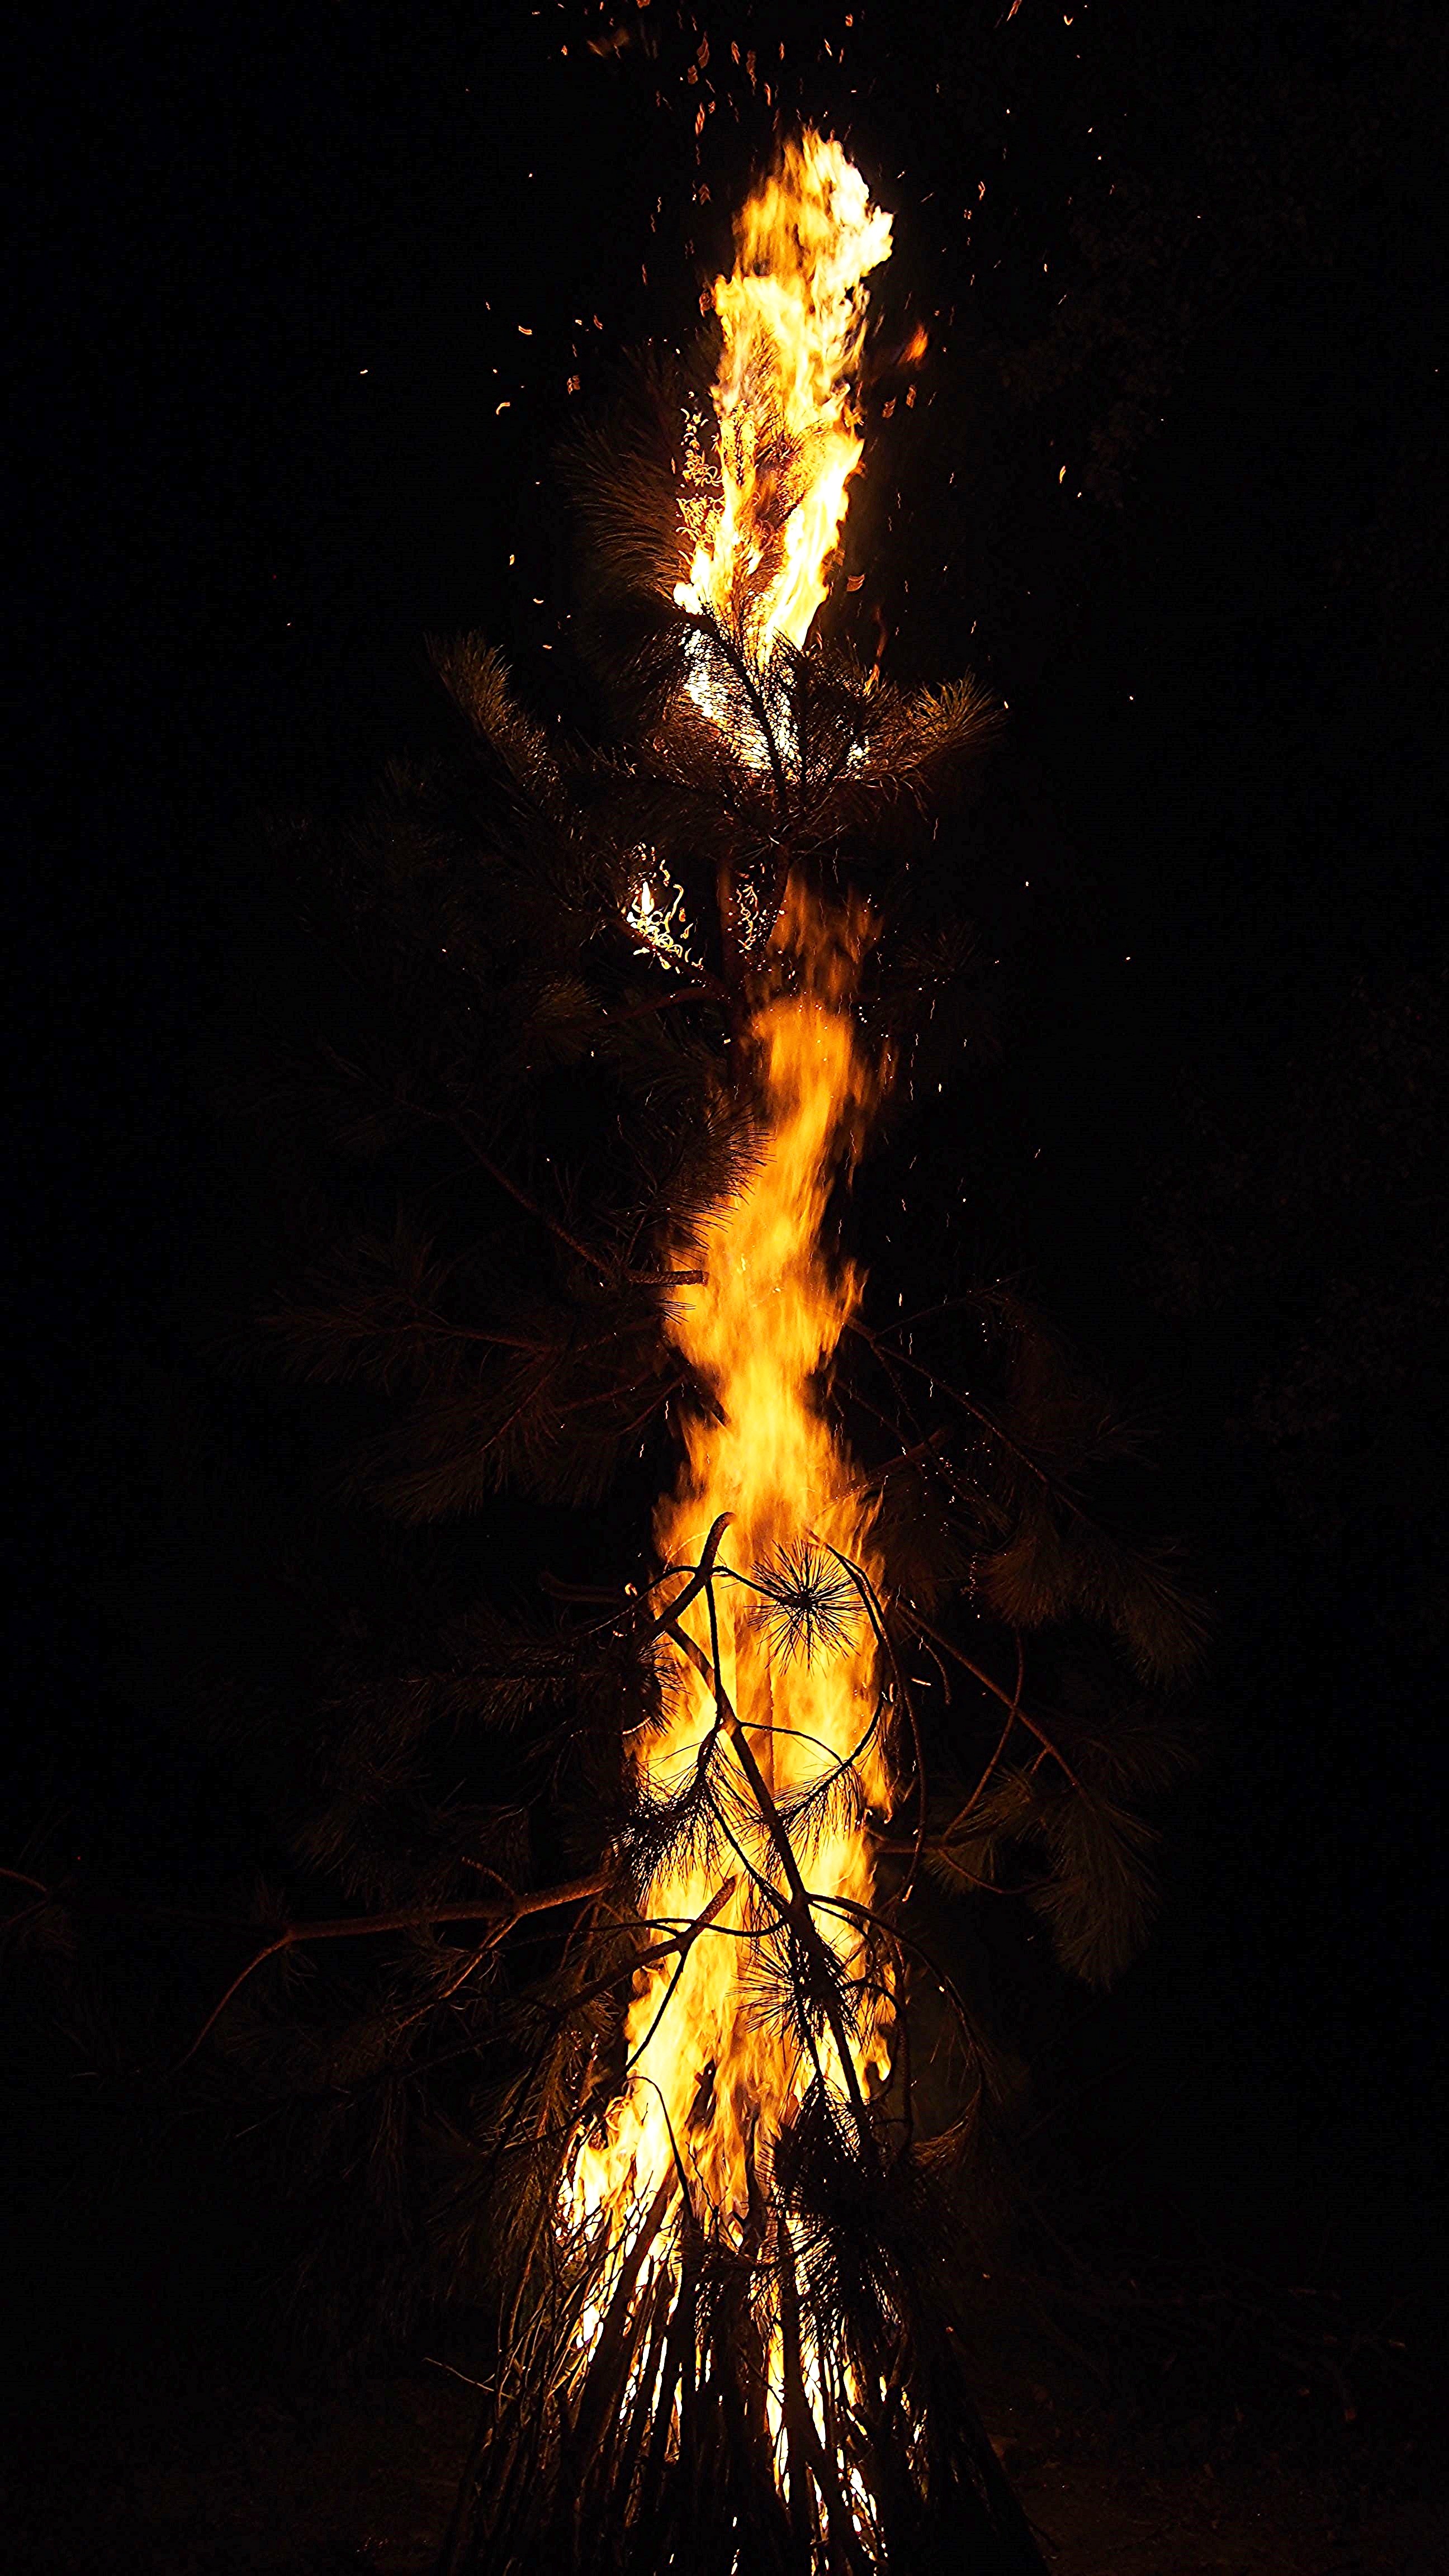
light, sparkler, red, flame, fire, black, bonfire, explosion, at night, fireworks, event, facial, fire tower, night picture, t zman